USS Wyoming (BB-32)

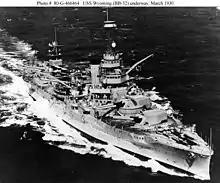
"Wyoming" underway in March 1930

On 1 February, "Wyoming" steamed out of New York to join the annual fleet maneuvers off Cuba, before returning to New York on 14 April. On 12 May, she left port to help guide a group of Navy Curtiss NC flying boats as they made the first aerial transatlantic crossing. The battleship was back in port by 31 May. She then took on a crew of midshipmen for a training cruise off the Chesapeake Bay and Virginia Capes. After finishing the cruise, "Wyoming" entered dry dock at the Norfolk Navy Yard on 1 July for a modernization for service in the Pacific. Her secondary battery was reduced to sixteen 5-inch guns. After emerging from the shipyard, she became the flagship of BatDiv 6 of the newly designated Pacific Fleet. On 19 July, "Wyoming" and the rest of the Pacific Fleet departed the east coast, bound for the Pacific. The ships transited the Panama Canal later that month, and reached San Diego, California on 6 August.